Ford Fiesta (fourth generation)

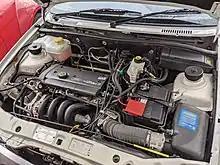
Ford Zetec S 1.25 L engine

The model featured a range of new Zetec-SE engines, available in 1.25 L and 1.4 L forms; the 1.8 litre diesel engine was slightly modified for the Mark IV, now marketed as the "Endura DE". Lower specification models used what would be the final development of the stalwart "Valencia" engine which had been with the Fiesta since the Mk1 - now known as Endura-E - in both 1.0 L and 1.3 L capacities.